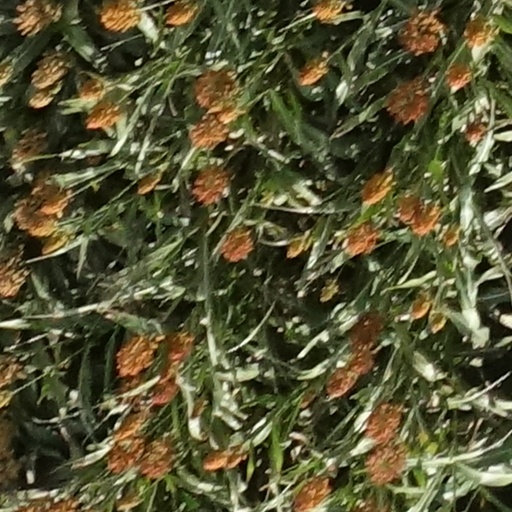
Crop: sorghum